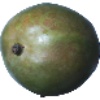
Label: mango